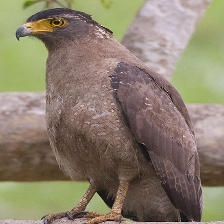
Species: CRESTED SERPENT EAGLE
Scientific name: SPILORNIS CHEELA